Red Cross Hospital, Bancroft

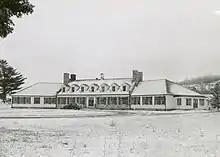
The hospital in 1951

The Red Cross Hospital in Bancroft (later known as Bancroft Hospital) opened in 1949 and was one of the first custom designed and built Red Cross hospitals in Ontario. It took over responsibilities from the previous Red Cross health post in Bancroft.